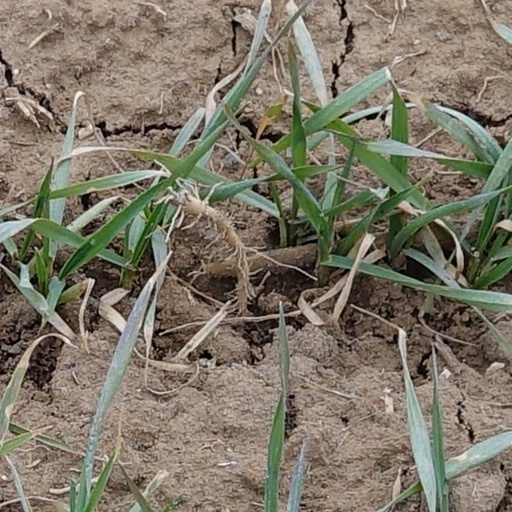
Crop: wheat